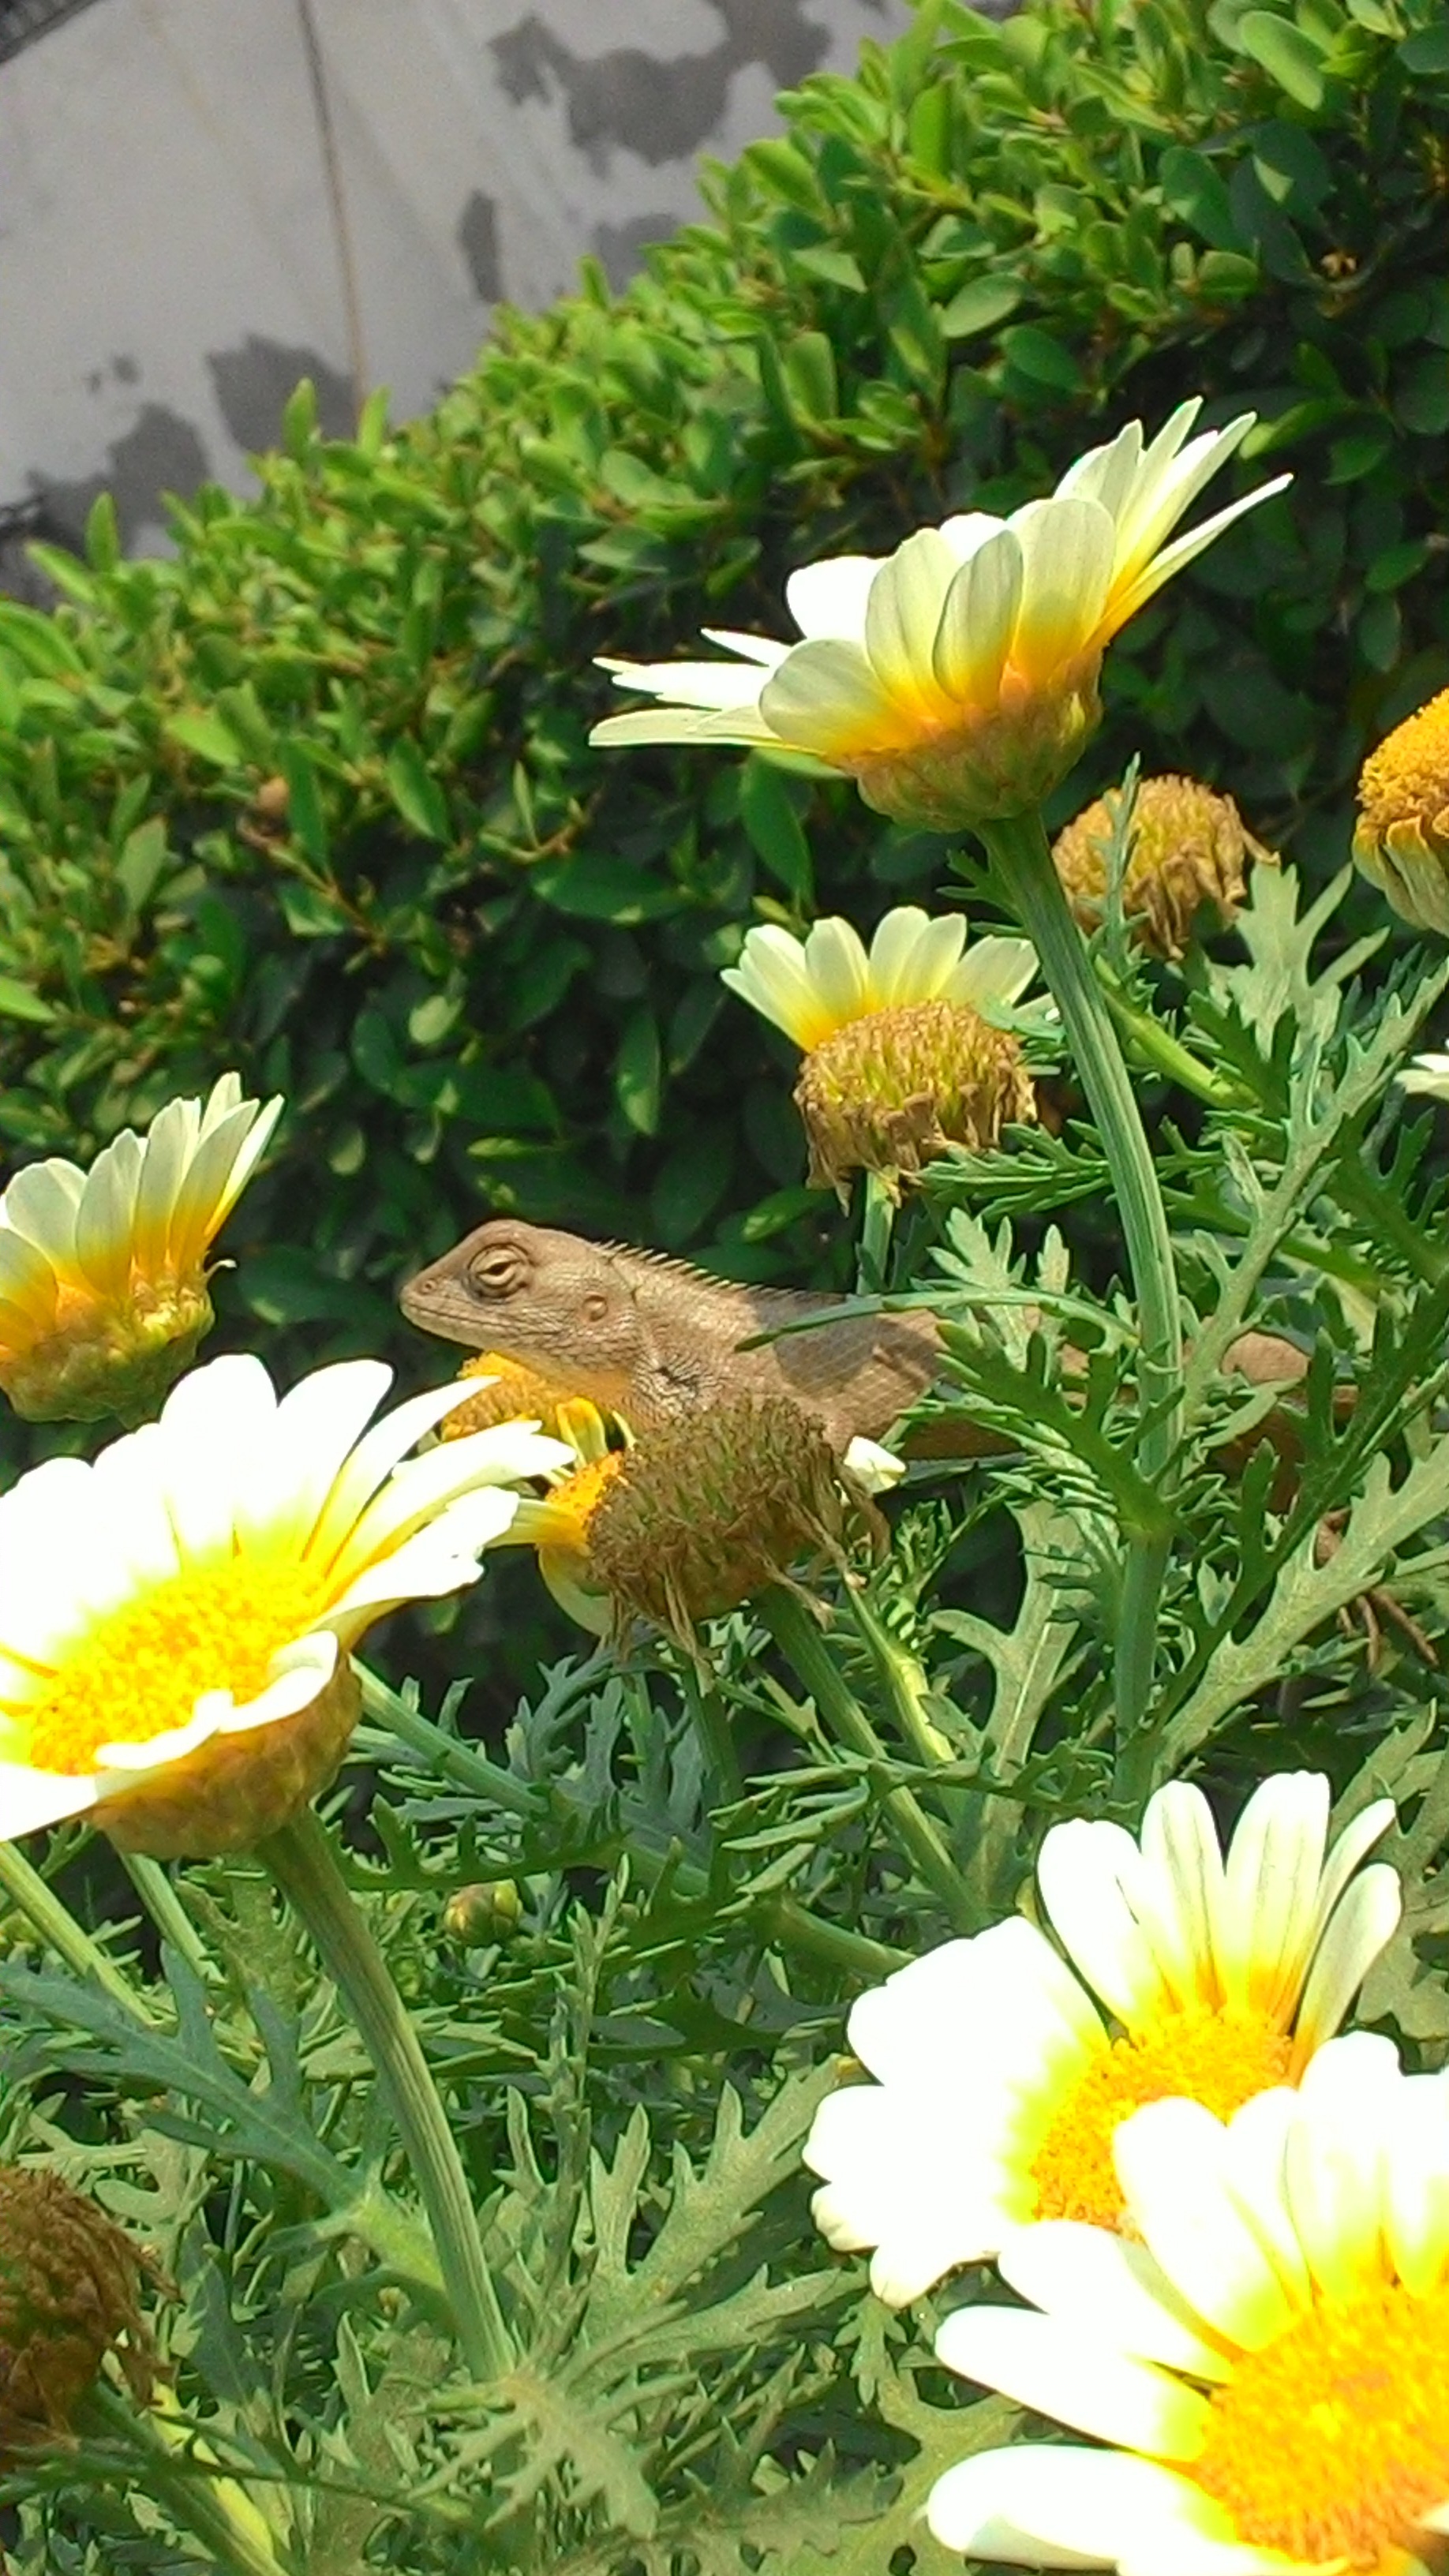
grass, bird, plant, lawn, meadow, flower, herb, insect, botany, garden, flora, fauna, greenery, wildflower, attitude, ecosystem, flowering plant, daisy family, land plant